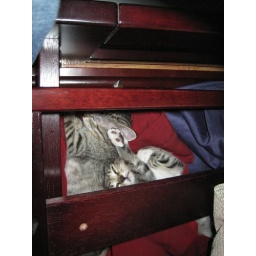
sleepin in the futon drawer